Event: Nepal Earthquake
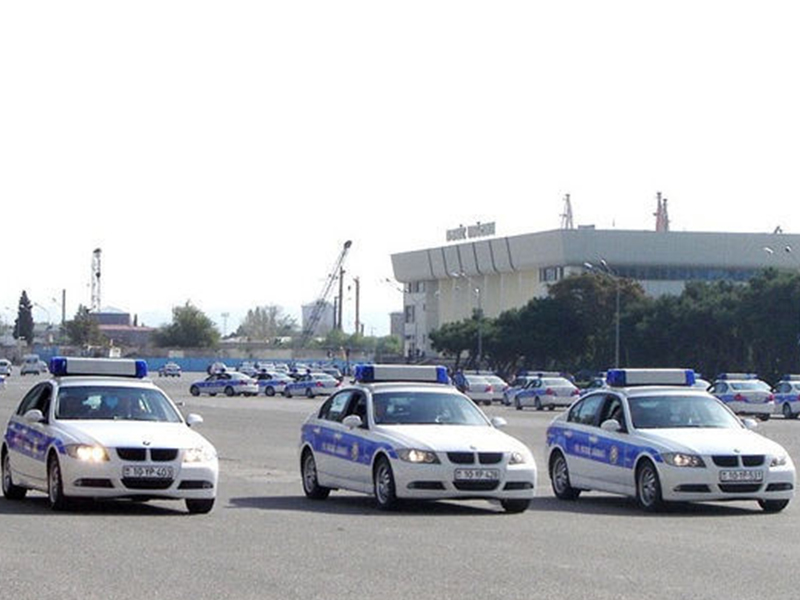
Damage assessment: no_damage